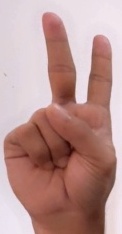
ASL sign: 2